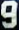
Number: 9